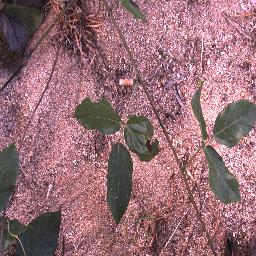
Label: negative